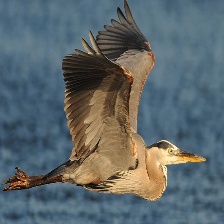
Species: BLUE HERON
Scientific name: ARDEA HERODIAS
ImageNet parent category: little_blue_heron